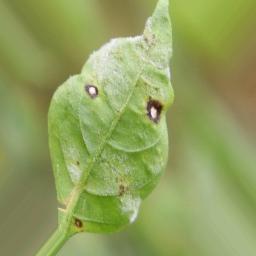
Label: powdery mildew